Bardoka

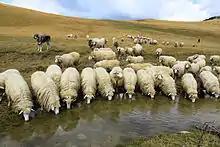
Bardhoka sheep drink from Lumbardh lake in Kosovo

The Bardoka or White Metohian sheep ( - White Sheep of the Dukagjin) is a multi-purpose (milk, meat, wool and research) breed of domesticated sheep in Kosovo. It is a popular sheep in Kosovo and partially in Montenegro, Serbia and Albania. This breed appears to adaptable to all environmental conditions especially low temperatures. However, the Bardoka is sensitive to high humidity.